Dawson Chemical Co. v. Rohm & Haas Co.

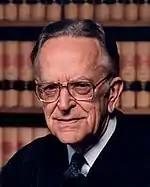
Justice Harry A. Blackmun

Justice Harry Blackmun delivered the opinion of a 5-4 Court in which Chief Justice Warren Burger and Justices Potter Stewart, Lewis Powell, and William Rehnquist joined. Justice Byron R. White filed a dissenting opinion in which Justices William J. Brennan, Thurgood Marshall, and John Paul Stevens joined. Justice Stevens also filed a separate dissent.